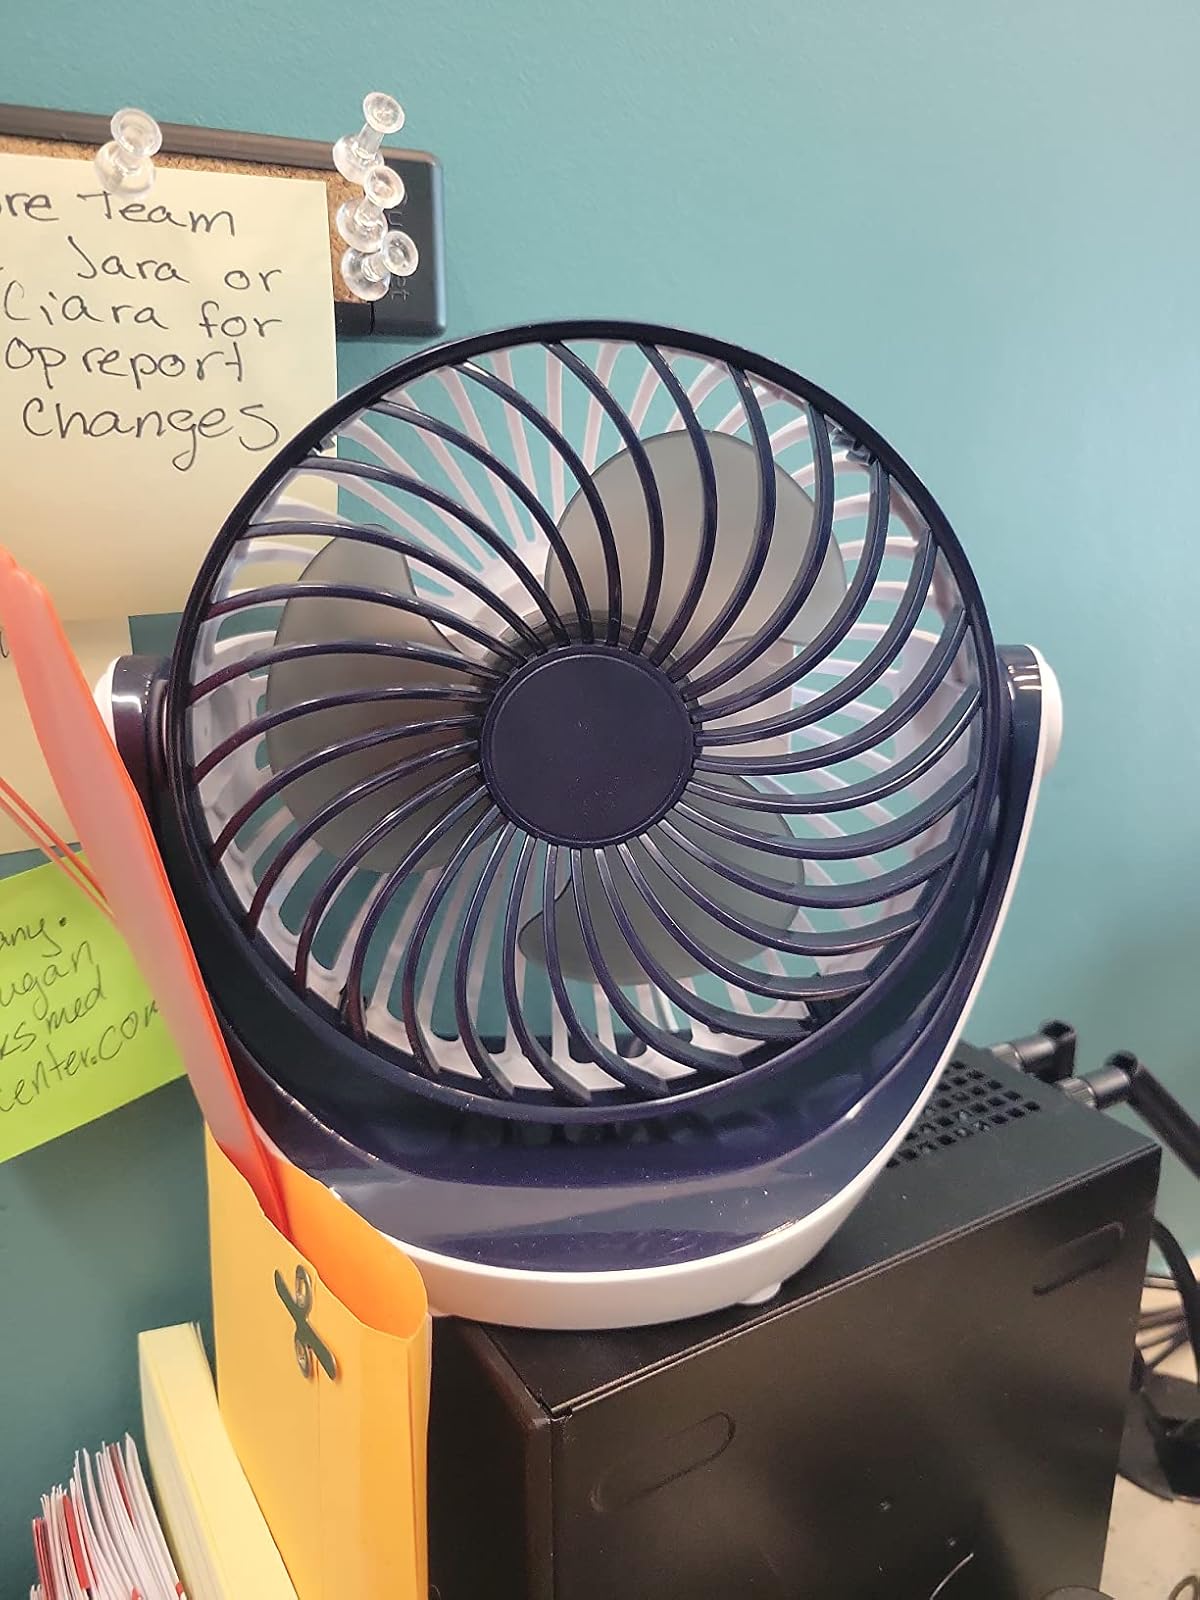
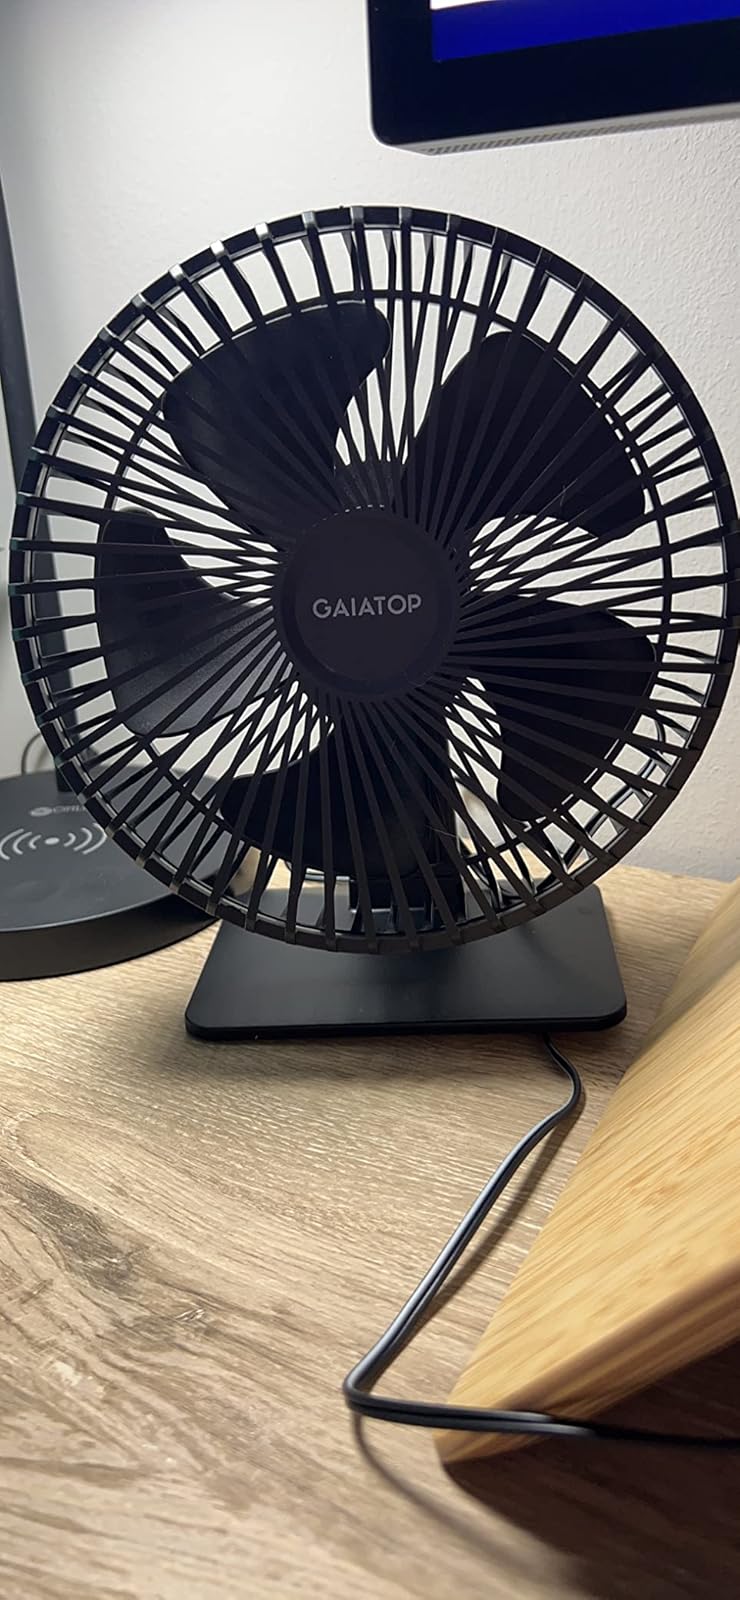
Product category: fan
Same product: no